Harley Golden Gospels

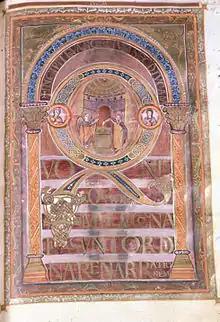
Harley Golden Gospels, Incipit to Luke, 800-825

The Harley Golden Gospels, British Library, Harley MS 2788, is a Carolingian illuminated manuscript Gospel book produced in about 800–825, probably in Aachen, Germany. It is one of the manuscripts attributed to the "Ada School", which is named after the Ada Gospels. It has four pairs of full-page Evangelist portraits and illuminated "Incipit" pages, canon tables, and other illuminations. As with other examples of the Codex Aureus (i.e. golden books), the text is written in gold ink.